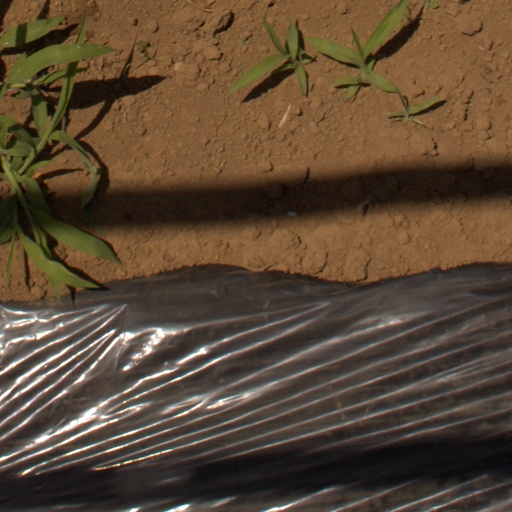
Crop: Jerusalem artichoke